New Tavern Fort

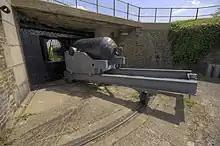
Replica 9-inch RML gun in a shielded emplacement, constructed in the late 1860s

The fort was constructed between 1780 and 1783 on a site originally occupied by the New Tavern Inn, from which it took its name. As the land was private property occupied by a Mr. Houghton, a vesting act (the Plymouth, Sheerness, Gravesend, Tilbury – Fortifications Act 1780, 20 Geo. 3. c. 38) was passed to purchase it. It was originally an irregularly shaped unrevetted earthwork consisting of two batteries linked by a rampart. The first battery had two faces forming an angle towards the river, while the second smaller battery had a straight front. It was protected on the riverside by a flat-bottomed ditch within which was a pallisade made of timber standing about high. The two batteries were armed with fifteen heavy guns (24 and 32 pdrs.) which fired through embrasures.